Maravedí

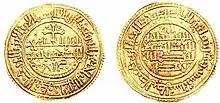
Gold Maravedies issued in Toledo by Alfonso VIII of Castile, 1191

The gold content of the maravedí fell to a gram during the reign of James I of Aragon (1213–1276), and it kept falling, eventually becoming a silver coin under Alfonso X of Castile (1252–1284). By this time the word "maravedí" was being used for a specific coin officially, for any coin colloquially, and as a synonym for money itself, resulting in a certain confusion in interpreting 13th-century references to money, values, and coinage.